Kala Shah Kala

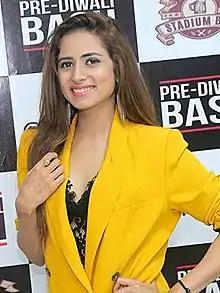
Sargun Mehta smiling at the camera.

According to reports, the film was Punjabi debut for the Telugu and Tamil actress Kajal Aggarwal but due to clash in filming schedules she could not join the film. As Sargun Mehta had worked with Infantry Pictures in Jindua, the role was further offered to her who would be playing lead actress for the first time opposite Binnu Dhillon on silver screen.